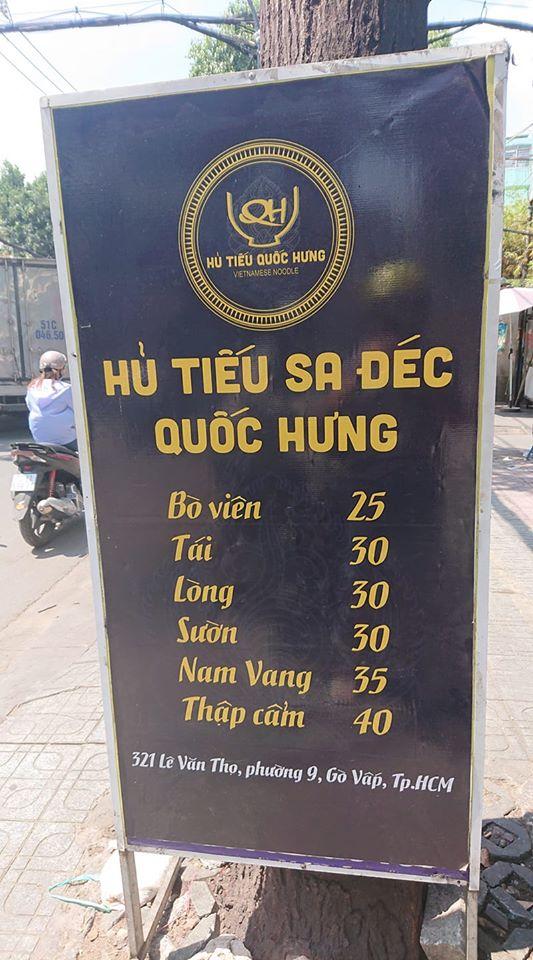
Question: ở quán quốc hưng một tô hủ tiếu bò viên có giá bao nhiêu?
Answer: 30 000 đồng một tô